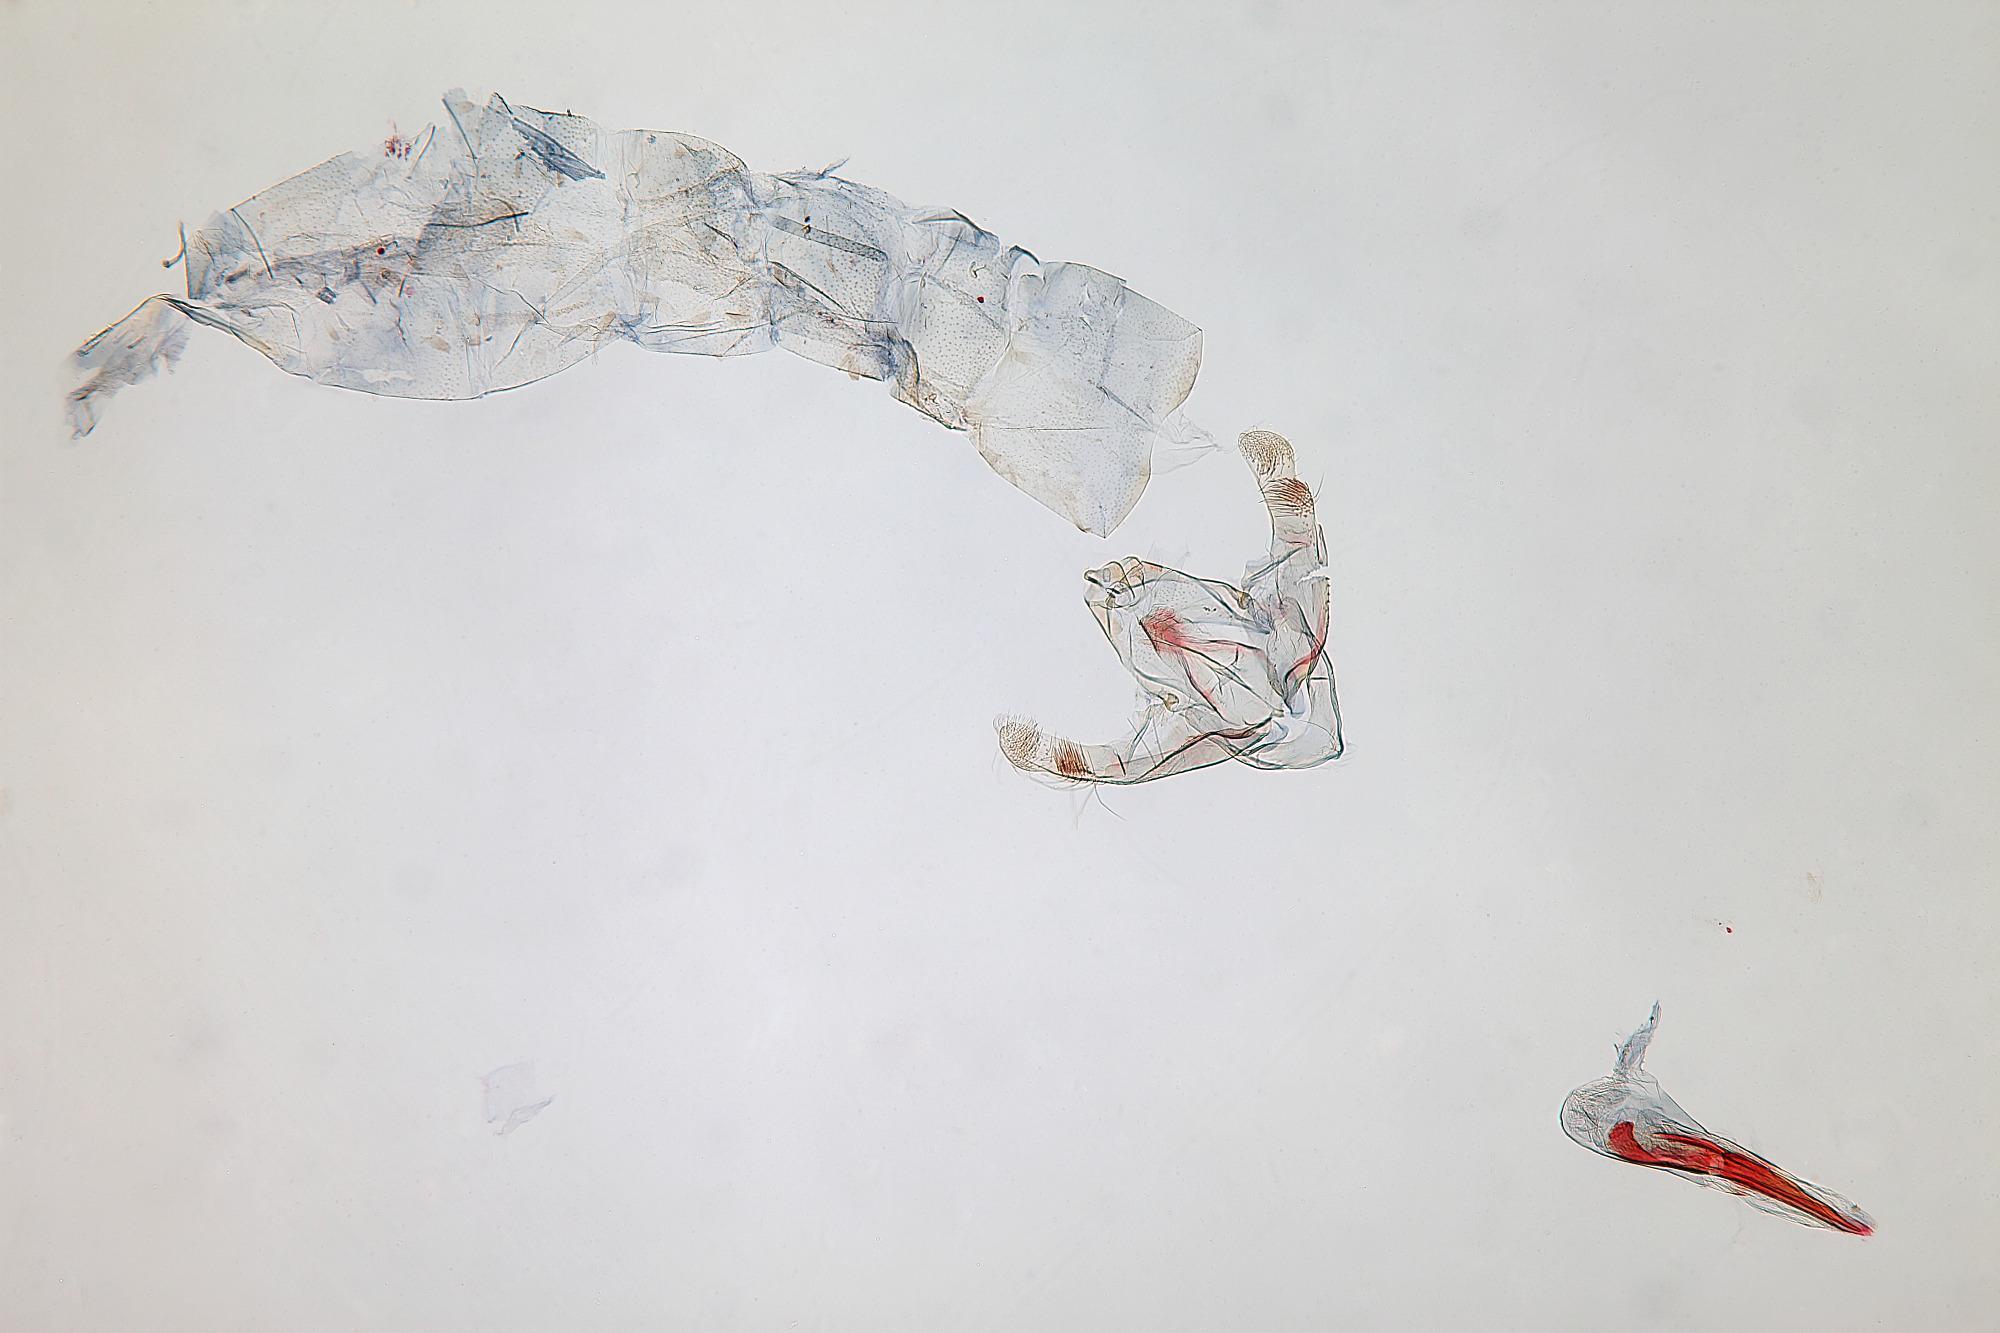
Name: Frisilia ceylonica
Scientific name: Frisilia ceylonica Park et al., 2001
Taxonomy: Animalia, Arthropoda, Insecta, Lepidoptera, Glossata, Lecithoceridae, Lecithocerinae
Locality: Anu. District, Wildlife Soc. Bungalo, Hunuwilagama, 200', Wilpatu, Anuradhapura, Sri Lanka
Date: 10 Mar 1970 to 19 Mar 1970